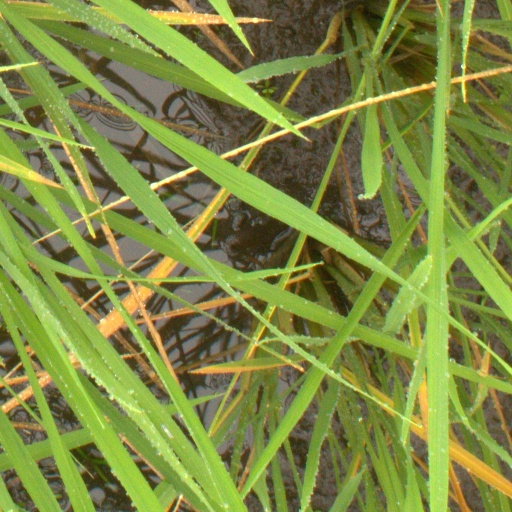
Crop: rice